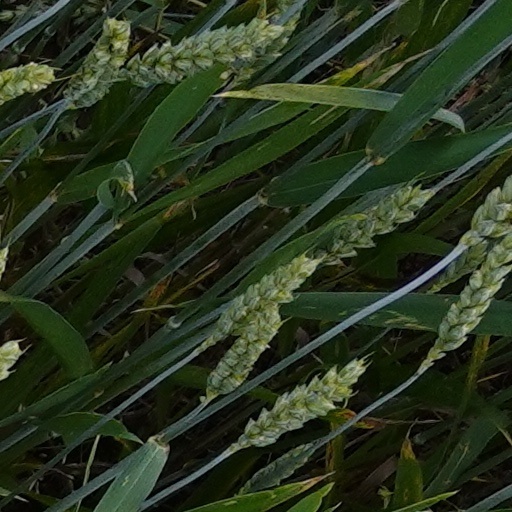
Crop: wheat